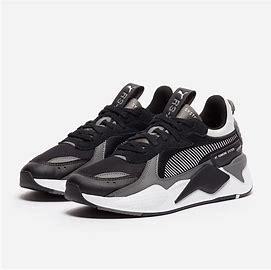
Brand: Puma
Model: Rs X